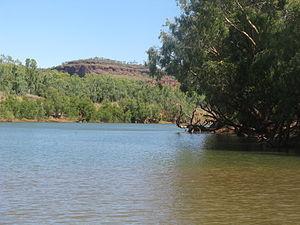
La Victoria River est le plus long fleuve du Territoire du Nord en Australie.